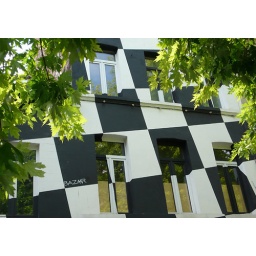
Above a shop in Brussels - windows and wall in a slanted checkerboard style